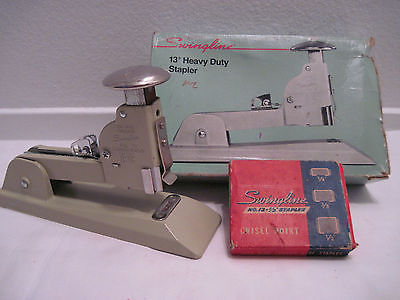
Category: stapler